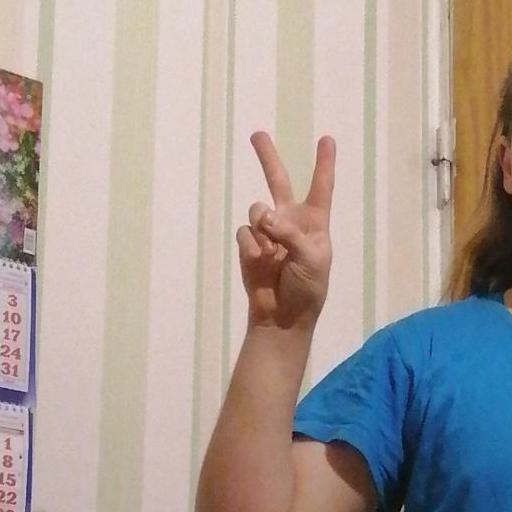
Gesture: peace